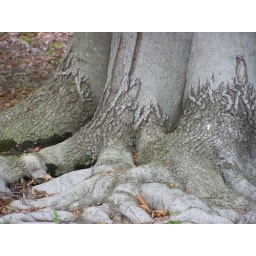
This is the base of a tree in the Green Springs Garden Park.